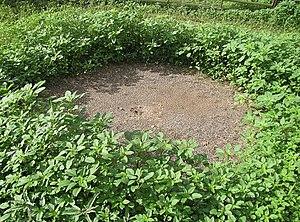
Pogonomyrmex barbatus est une espèce d'insectes hyménoptères de la famille des Formicidae, de la sous-famille des Myrmicinae et du genre Pogonomyrmex. On l'appelle communément « fourmi rouge moissonneuse ».